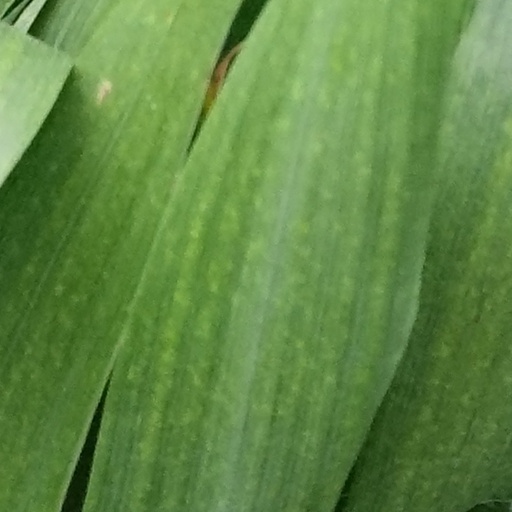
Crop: wheat